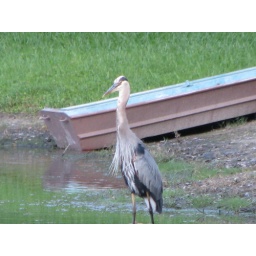
Crane looking for fish in the lake in our backyard. Land O Lakes, FL.